Pengiran Ibnu Basit

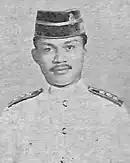
Awangku Ibnu Basit in the Brunei Malay Regiment,

On 8 December 1962, Awangku Ibnu Basit was among the three musketeers to be commissioned as a second lieutenant by Sultan Omar Ali Saifuddien III, in a ceremony presided over by the Yang di-Pertuan Agong of Malaya, Putra of Perlis. This marked the official start of his military career. Having completed his officer cadet training, he had earned the rank of second lieutenant. During his time at the FMC, Awangku Ibnu Basit underwent training in infantry tactics, jungle warfare, public order management, and ceremonial duties, all of which equipped him for a future leadership role in the armed forces.